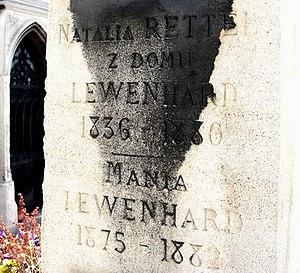
Nathalie Rettel pierre tombale (tombe d'Anna Henryka Lewenhard née Pustowojtowna)